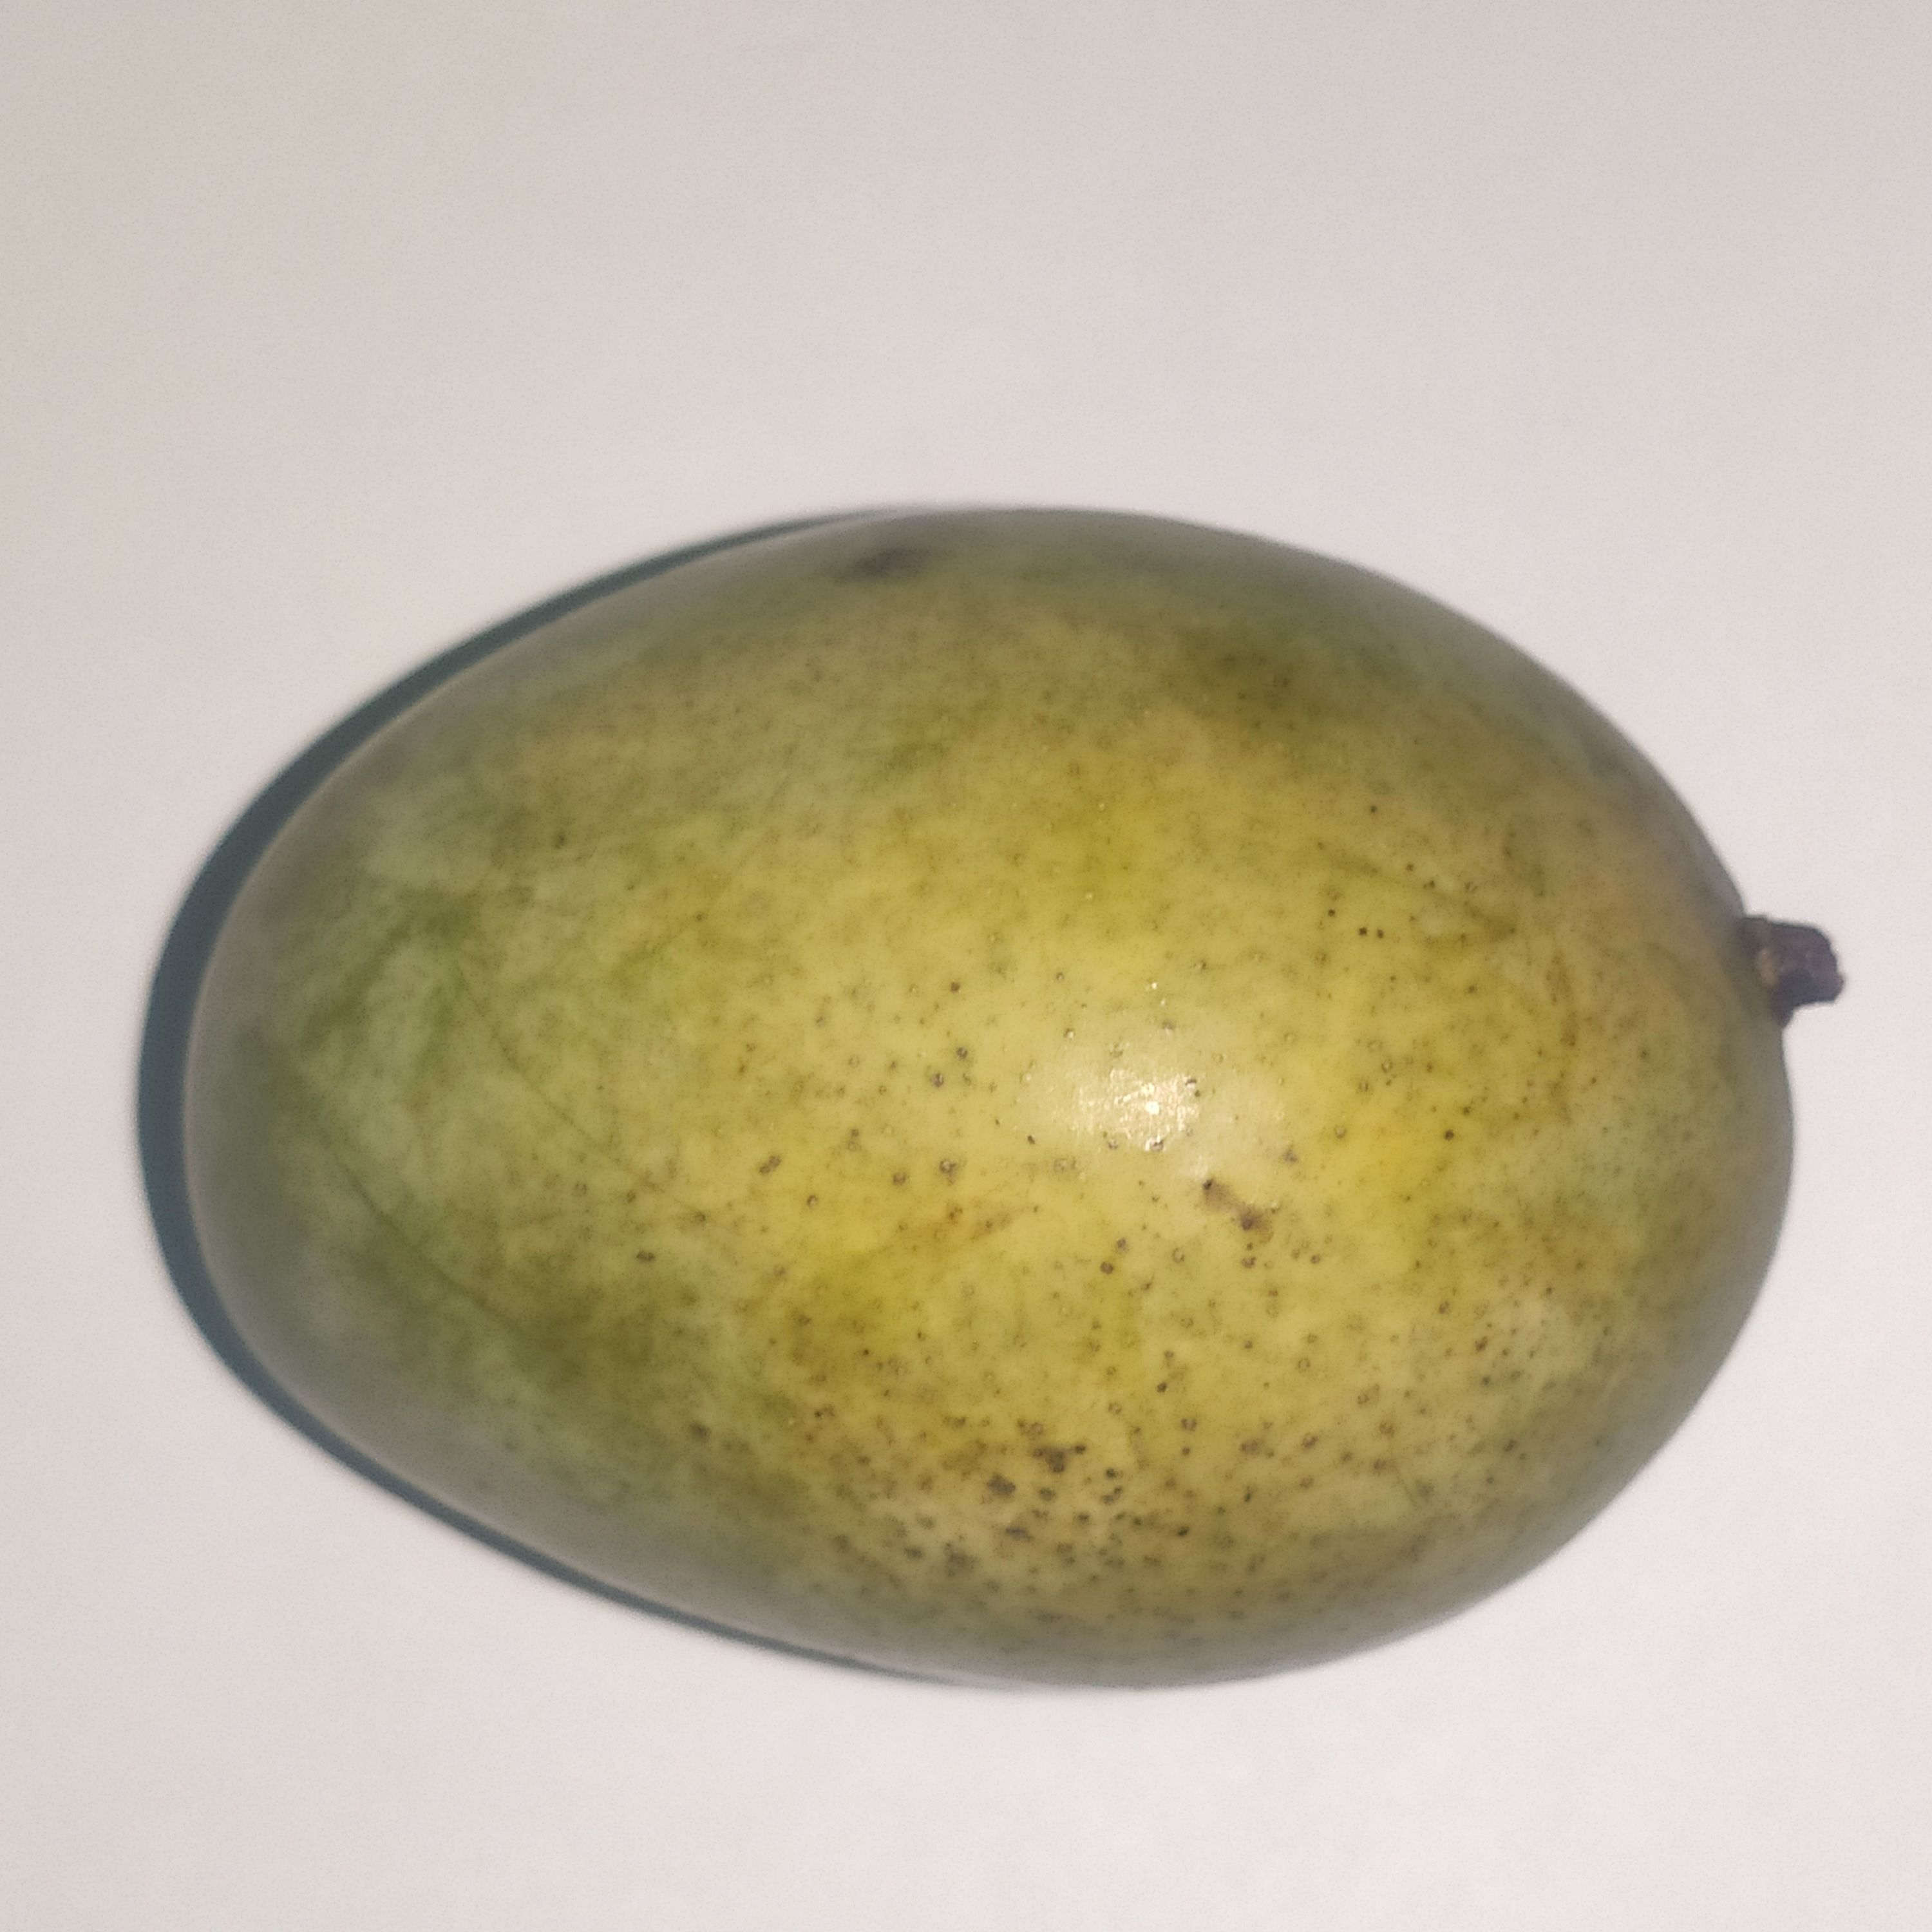
Fruit: mango
Grade: 1st-grade